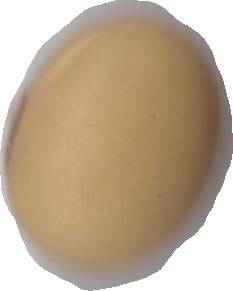
Variety: Anjasmoro